Sere (rapper)

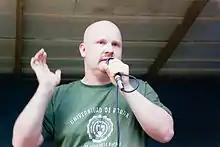
Sere performing in 2004

Matti Huhta (born 1976 in Espoo, Finland) better known by his stage name Seremoniamestari is a Finnish rapper and poet. Seremoniamestari is Finnish for "Master of Ceremonies". In 2003, he shortened his artist name to simply Sere.